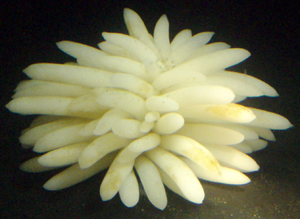
Les calmars, aussi appelés calamars, ou teuthides constituent un groupe morphologique, apparu au début du Jurassique, de céphalopodes décapodes marins regroupant près de 300 espèces. La plupart des espèces n'ont pas de nom vernaculaire spécifique et sont donc désignées en français sous le nom générique de « calmar ». Il en est de même pour le terme encornet, autre nom vernaculaire plus particulièrement utilisé lorsque ces animaux sont considérés en tant que comestibles ou appâts de pêche. L'ordre des Teuthida, qui regroupait tous les calmars, est désormais considéré comme obsolète parce que paraphylétique. Il est maintenant séparé en Myopsida et Oegopsida.